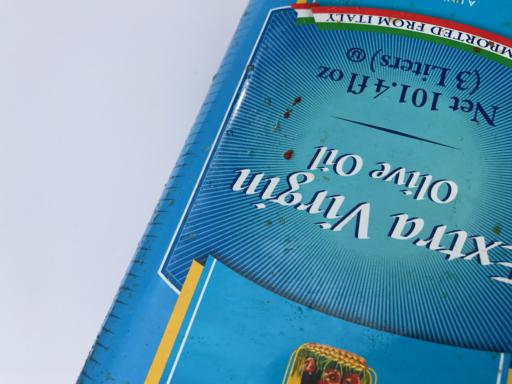
Label: metal